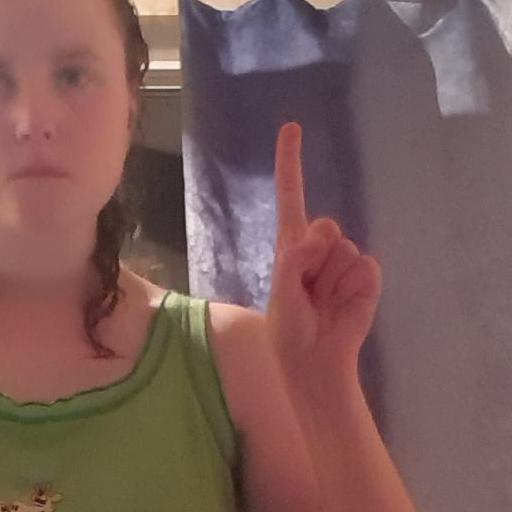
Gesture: one